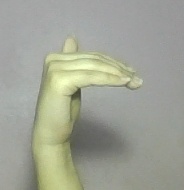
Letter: khaa